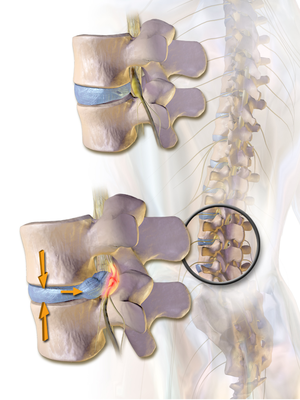
Diskusprolaps
En diskusprolaps er en ryglidelse, hvor en udposning af kernen i en diskus presser mod rygmarvskanalen.